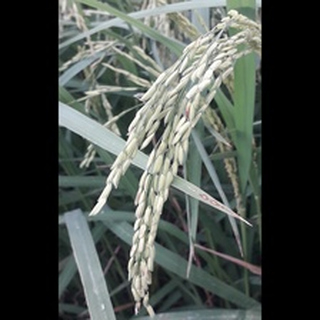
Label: healthy_rice